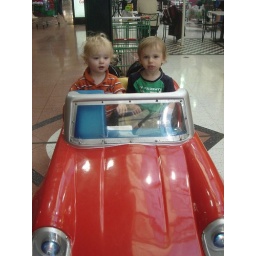
Two boys in a little red car - Xander gets to drive and Julius is in charge of the gears.